Alaska State Defense Force

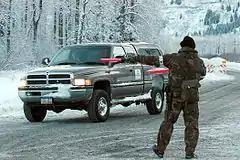
An Alaska State Guardsman directing traffic.

In 2016, Governor Bill Walker announced his intention to reform the Alaska State Defense Force by expanding it further into rural Alaska, bringing the level of training closer to that of the National Guard, and creating a signal detachment. On 14 January 2016, the Alaska State Defense Force activated the 2nd Signal Detachment, a component of the 49th Brigade. On 15 September, 2017, the Alaska State Defense Force activated a Scout Detachment in the Native Village of Kwethluk. In 2017, Alaska State Defense Force members, in their first ever deployment outside of the state, provided support to relief efforts in Puerto Rico alongside Alaska National Guardsmen after Hurricane Maria and Irma caused extensive damage to the island. State and National Guardsmen provided communications support at a Joint Incident Site Communications Capability system.